Church of the Holy Apostles (Barnwell, South Carolina)

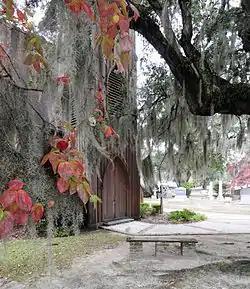

The Church of the Holy Apostles is an historic Carpenter Gothic Former-Episcopal church located at 1706 Hagood Avenue in Barnwell, South Carolina. On April 13, 1972, it was added to the National Register of Historic Places as the Church of the Holy Apostles, Episcopal.